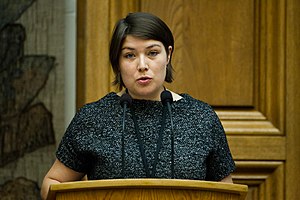
Sara Olsvig
Sara Olsvig er en grønlandsk politiker. Hun var formand for Inuit Ataqatigiit 2014 til 2018, og medlem af Folketinget fra 2011 til 2015. Den 29. otober 2018 meddelte Olsvig, at hun trækker sig fra partiformandsposten og forlader politik med virkning fra 5. november.